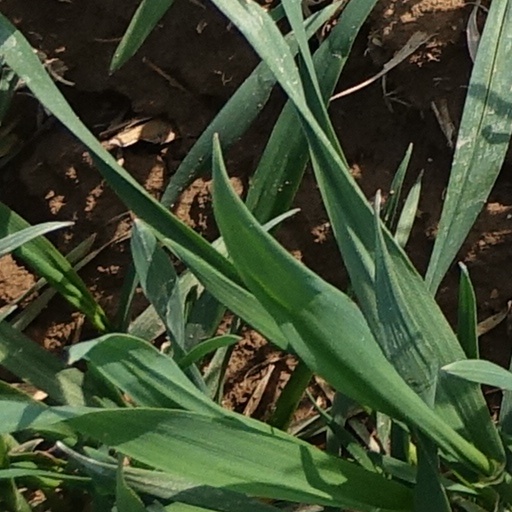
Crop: wheat